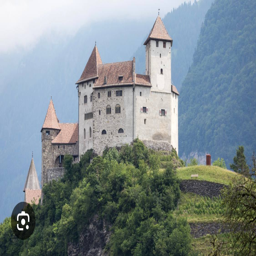
Burg Gutenberg